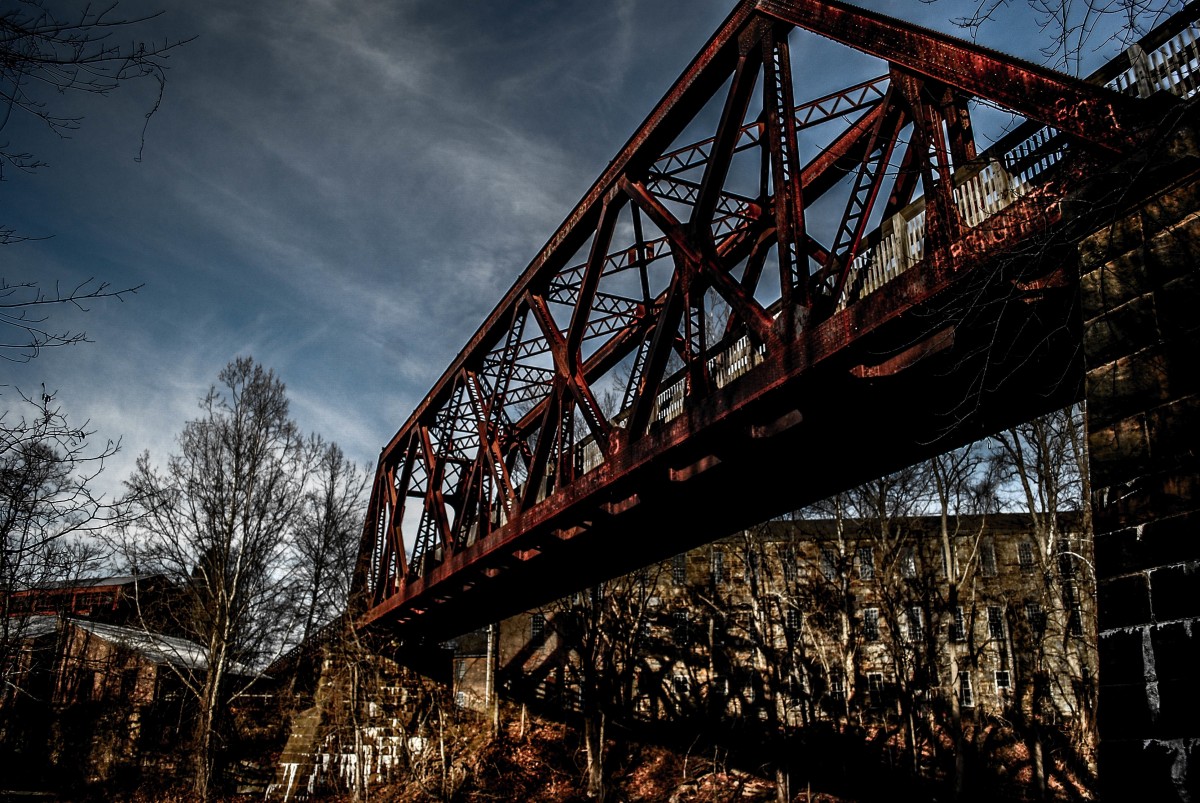
Tags: cityscape, transport, evening, reflection, industry, truss bridge, urban area